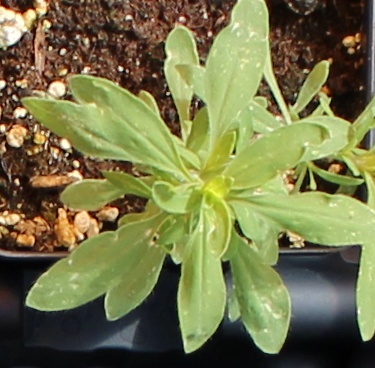
Label: Kochia